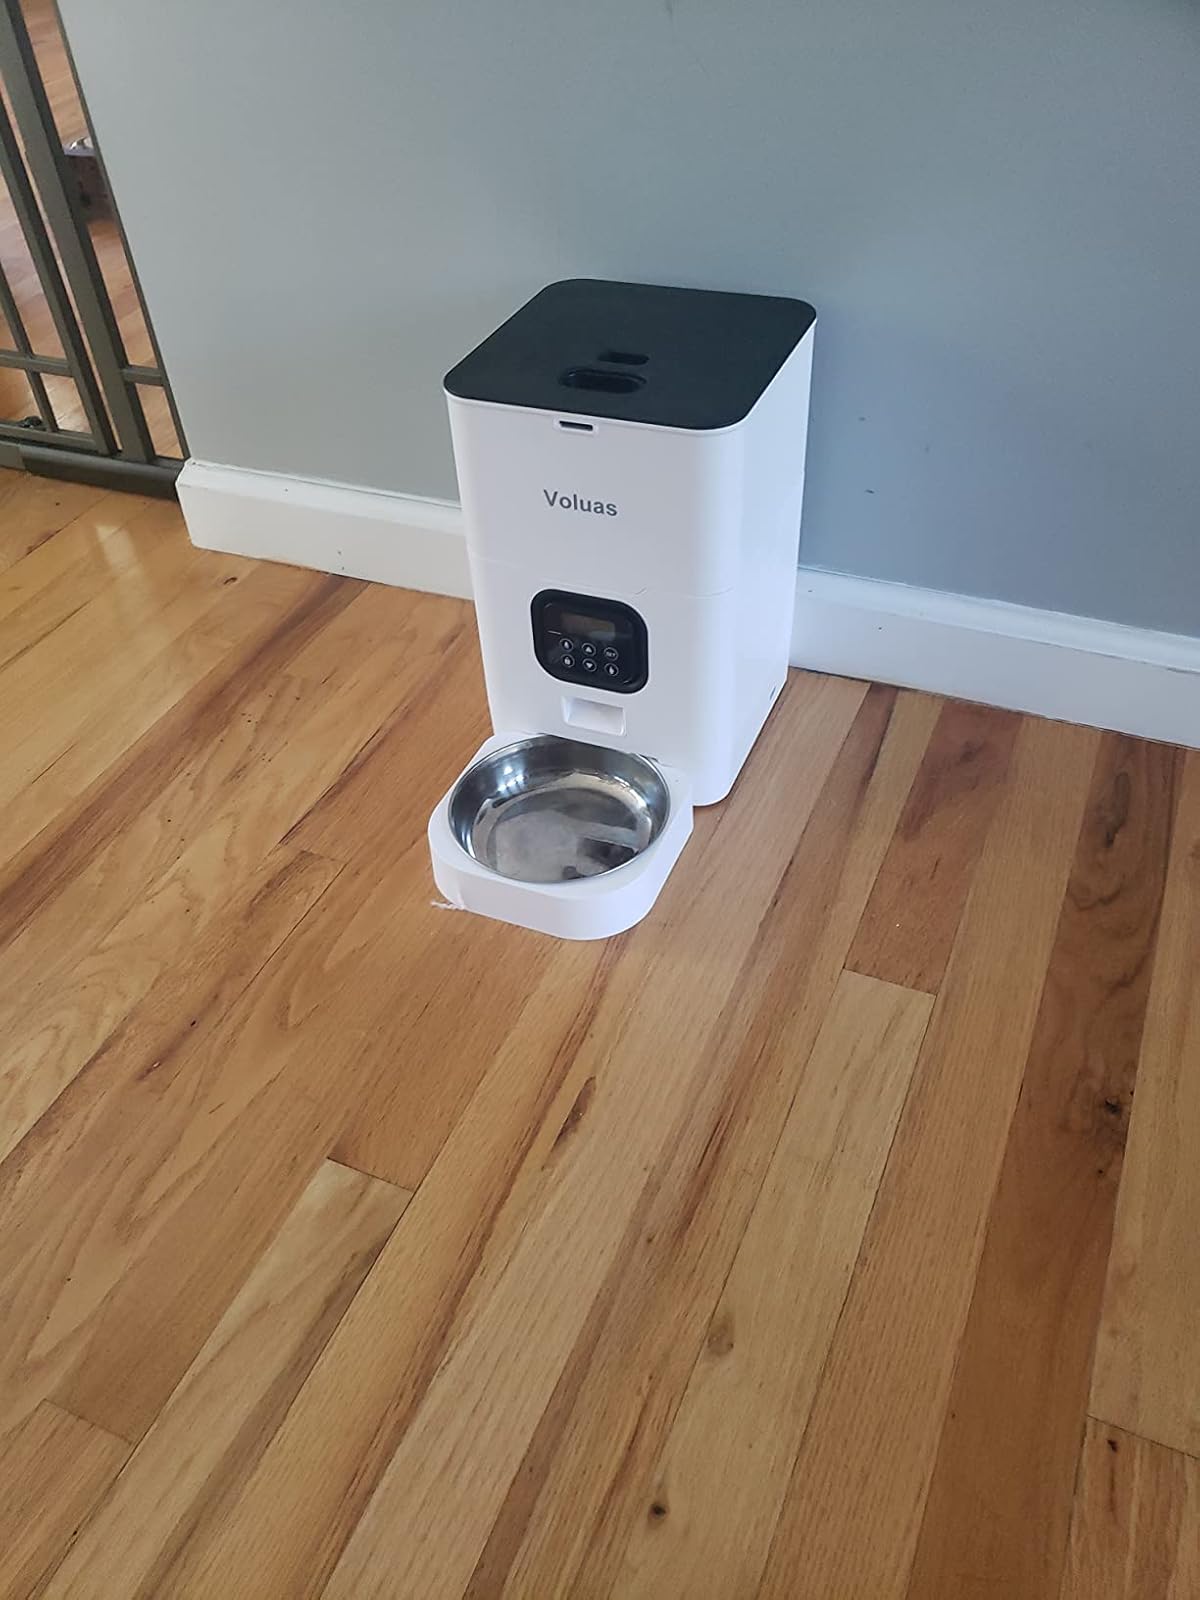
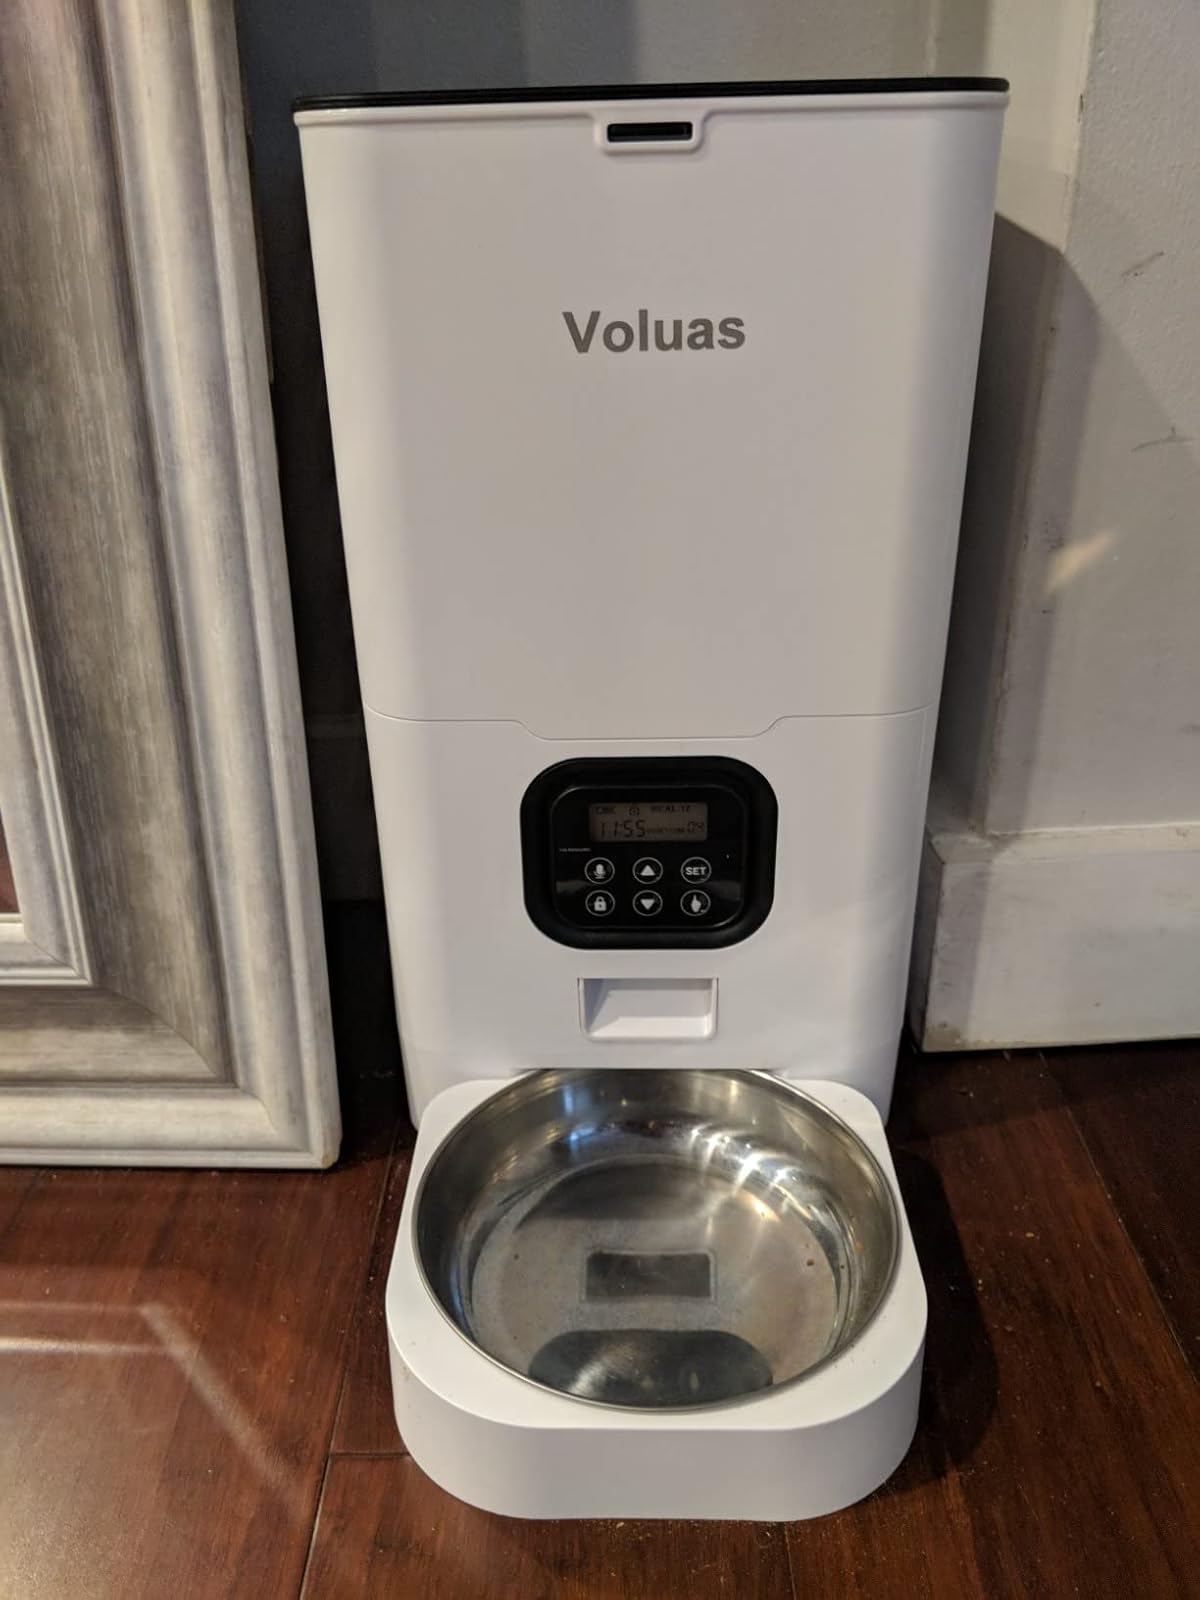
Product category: items_feeder
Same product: yes